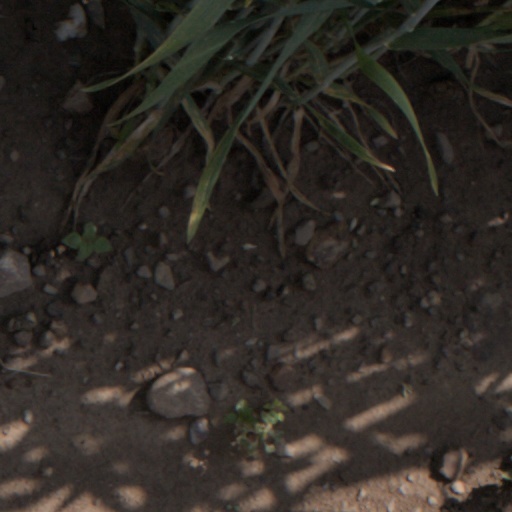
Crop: wheat